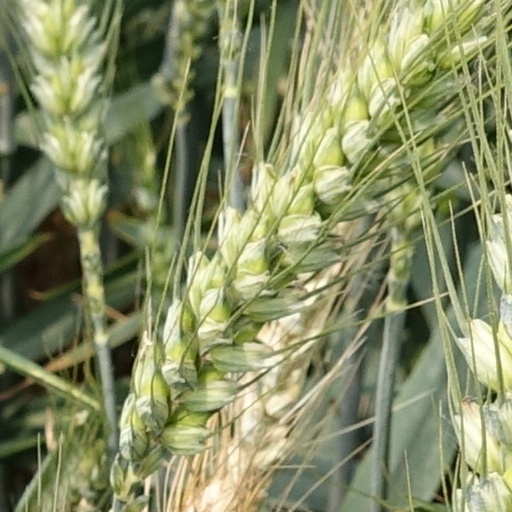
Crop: wheat